DCU Ryan Academy

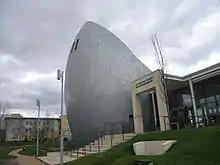
Ryan Academy building

The DCU Ryan Academy for Entrepreneurship is a unit of Dublin City University (DCU) in Ireland. Originally based at the Citywest business park between Saggart and Rathcoole on the southwestern edge of Dublin, and later at DCU's Innovation Campus at the DCU Alpha facility in Glasnevin, it operates a range of academic and entrepreneurial programmes.